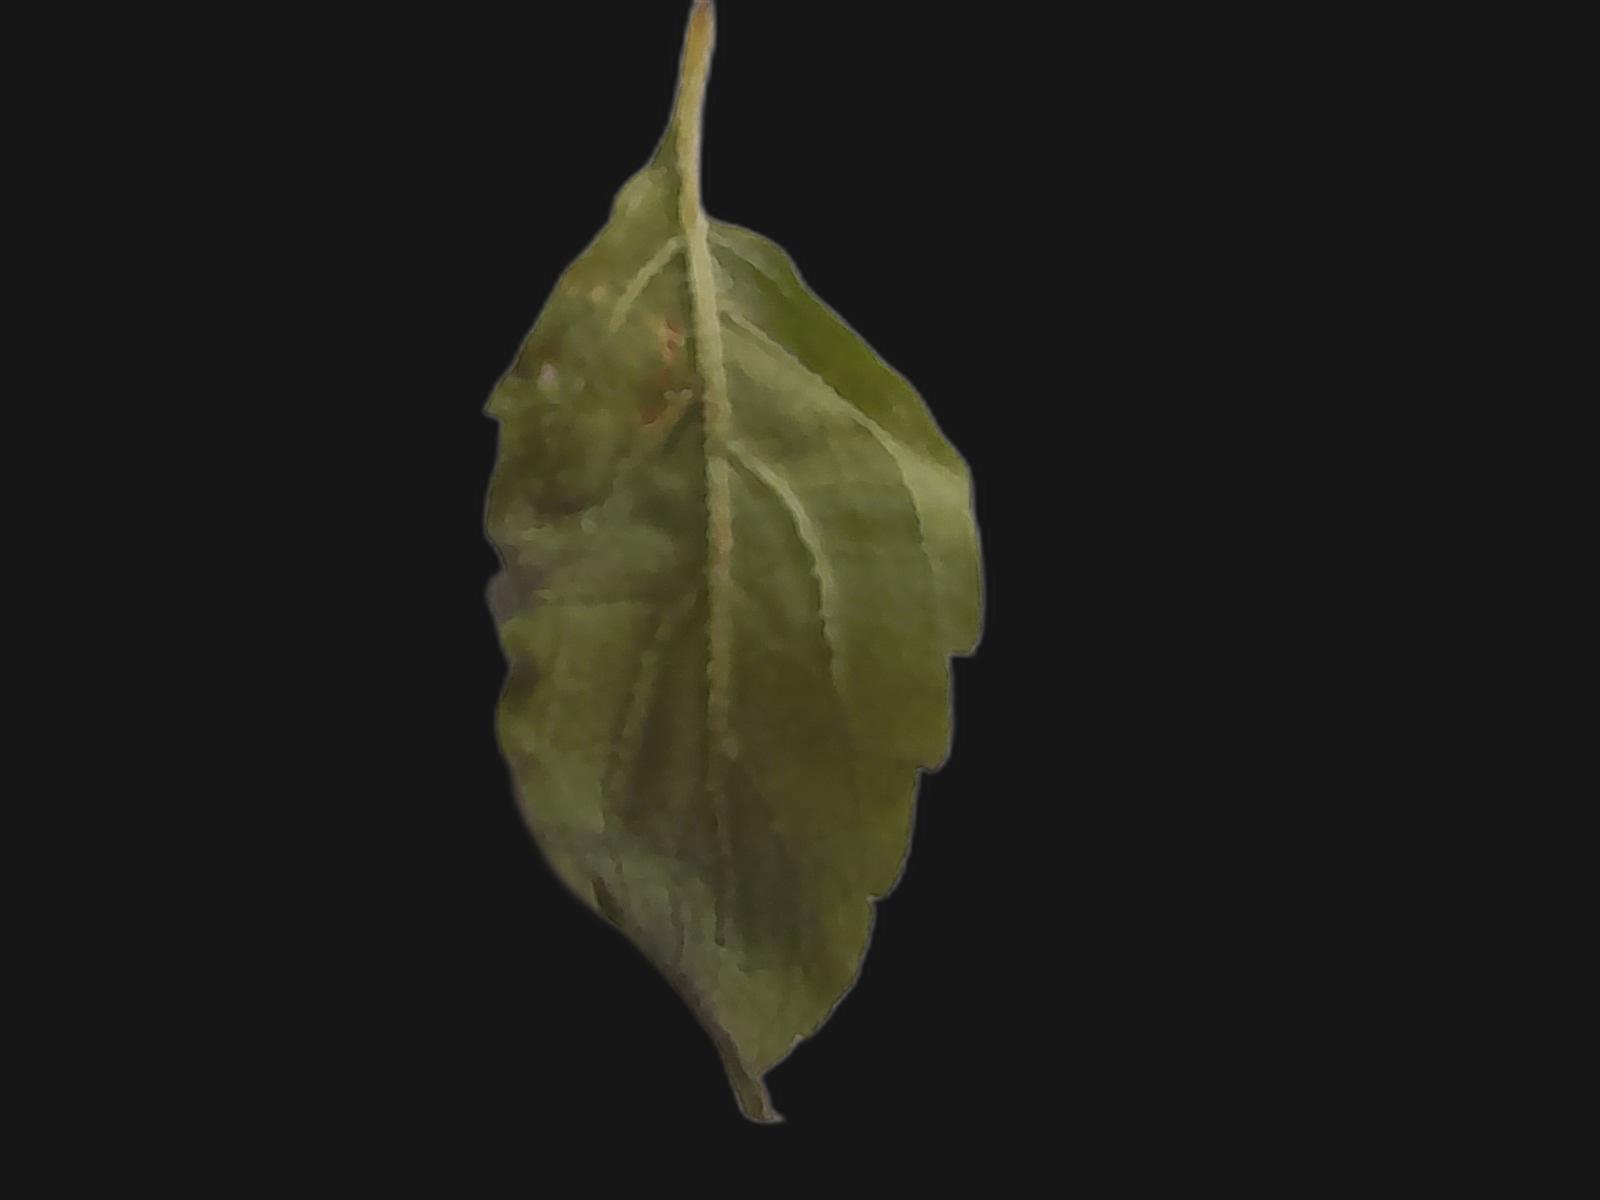
Plant: Tulsi